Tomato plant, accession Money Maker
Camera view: vertical (180 deg); turntable rotation: 120 degrees
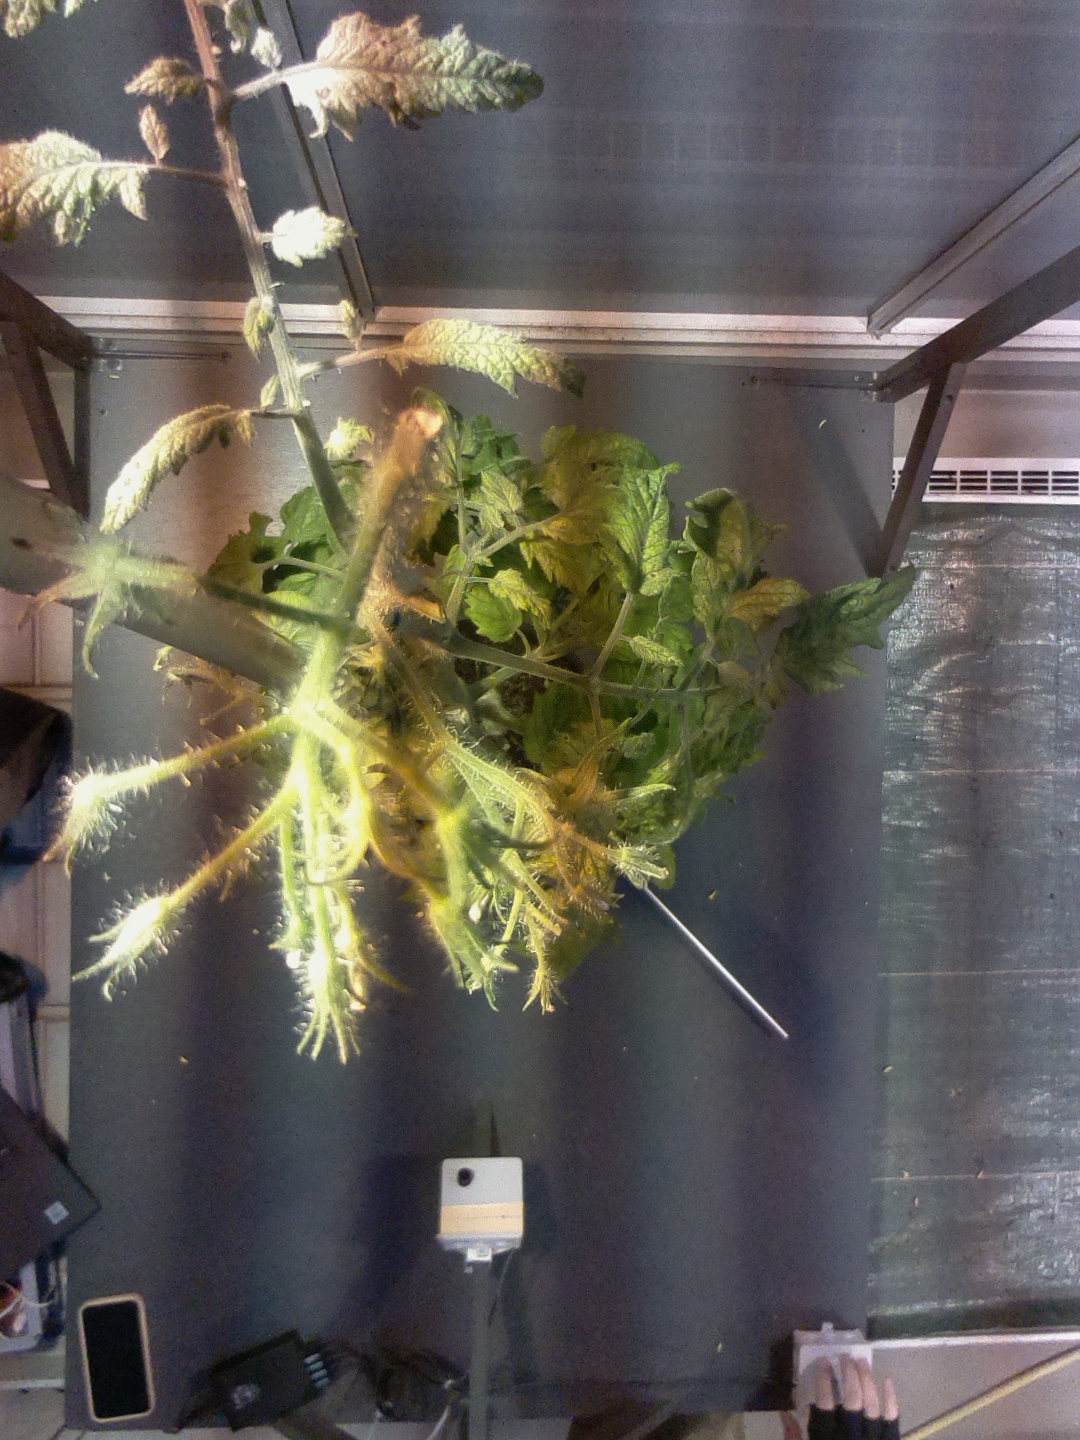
BBCH growth stage 77: 70%-80% of final fruit size